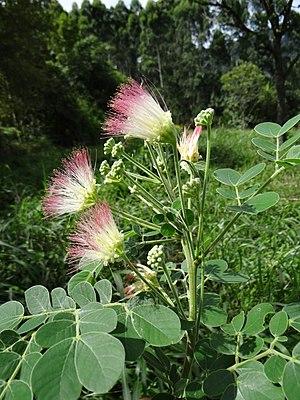
Samanea est un genre de plantes dicotylédones de la famille des Fabaceae, sous-famille des Mimosoideae, originaire des régions tropicales d'Afrique et d'Amérique, qui comprend cinq espèces acceptées.